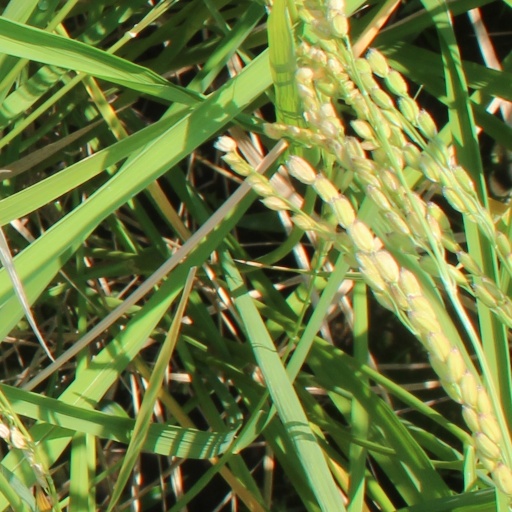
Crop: rice